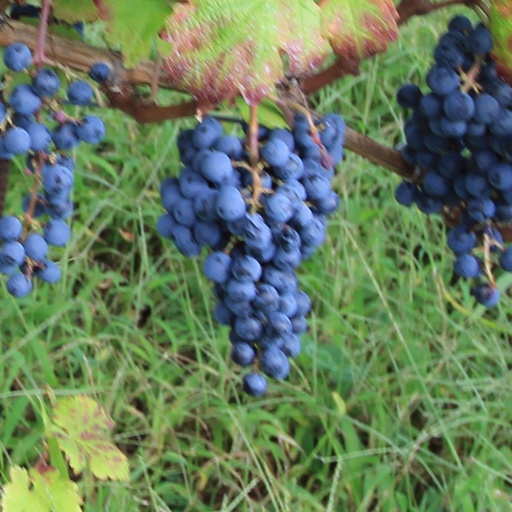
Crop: grape